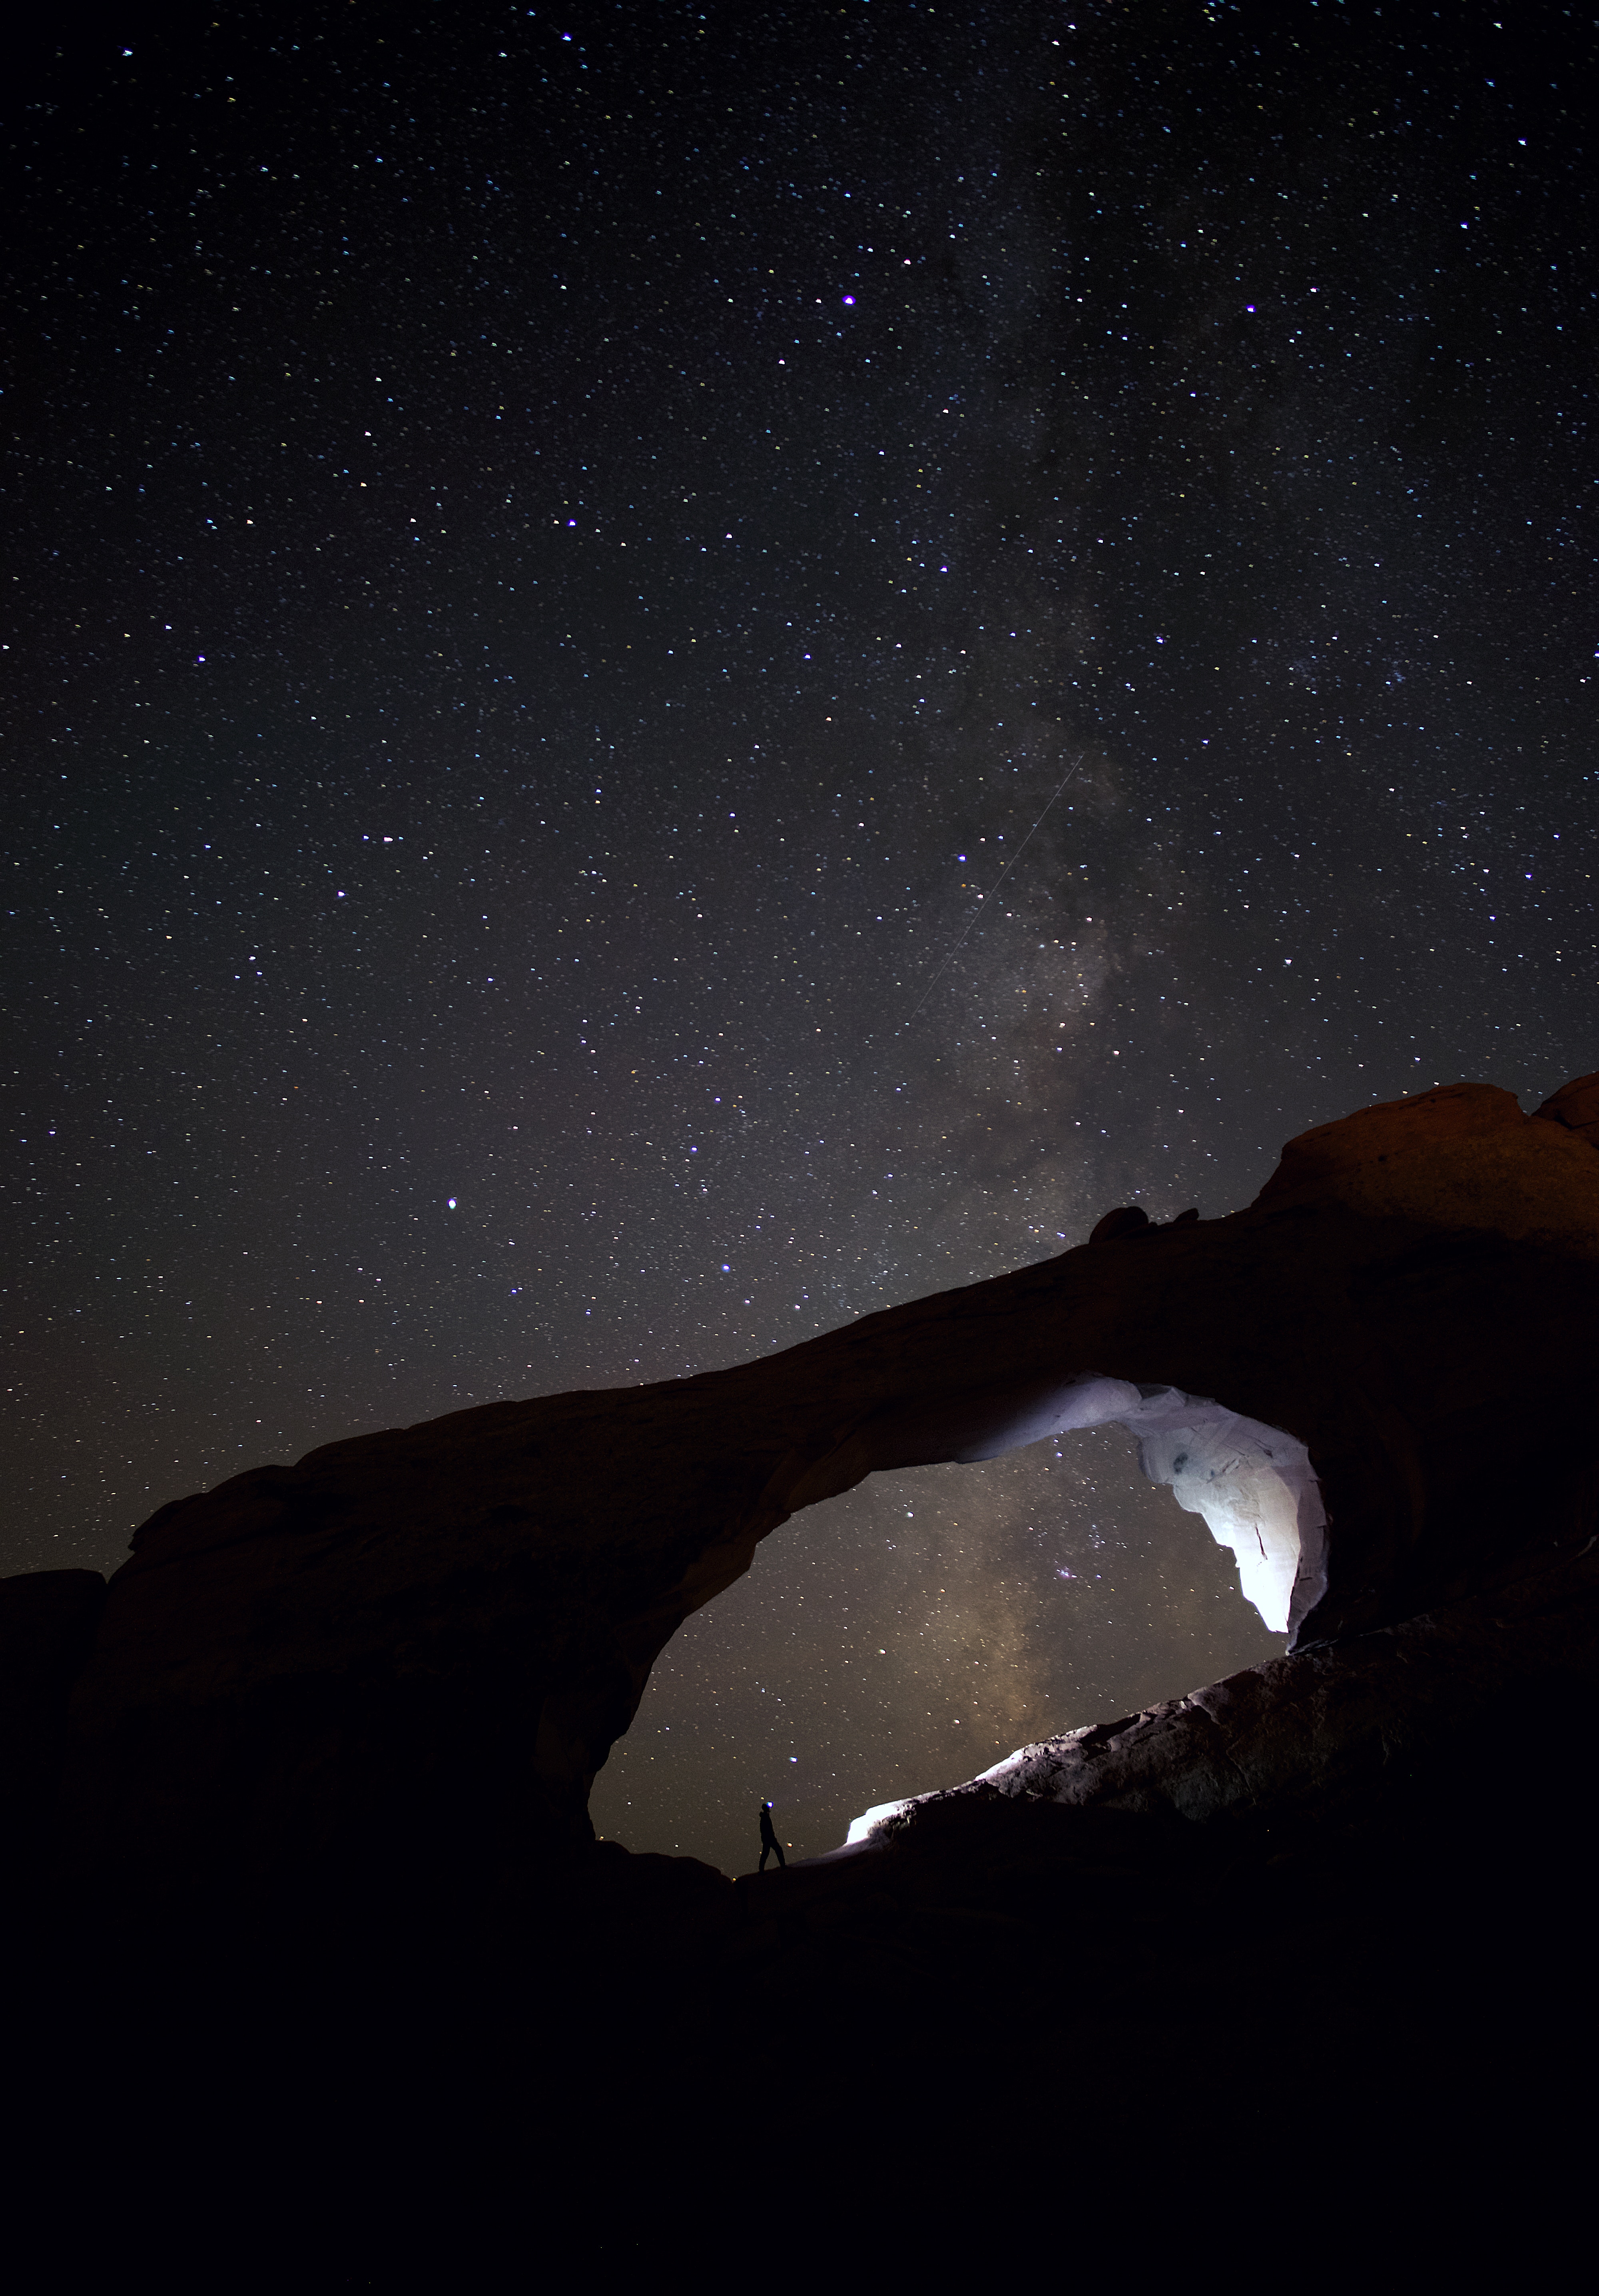
person, night, star, milky way, atmosphere, arch, darkness, galaxy, night sky, moonlight, outer space, astronomy, stars, midnight, astronomical object